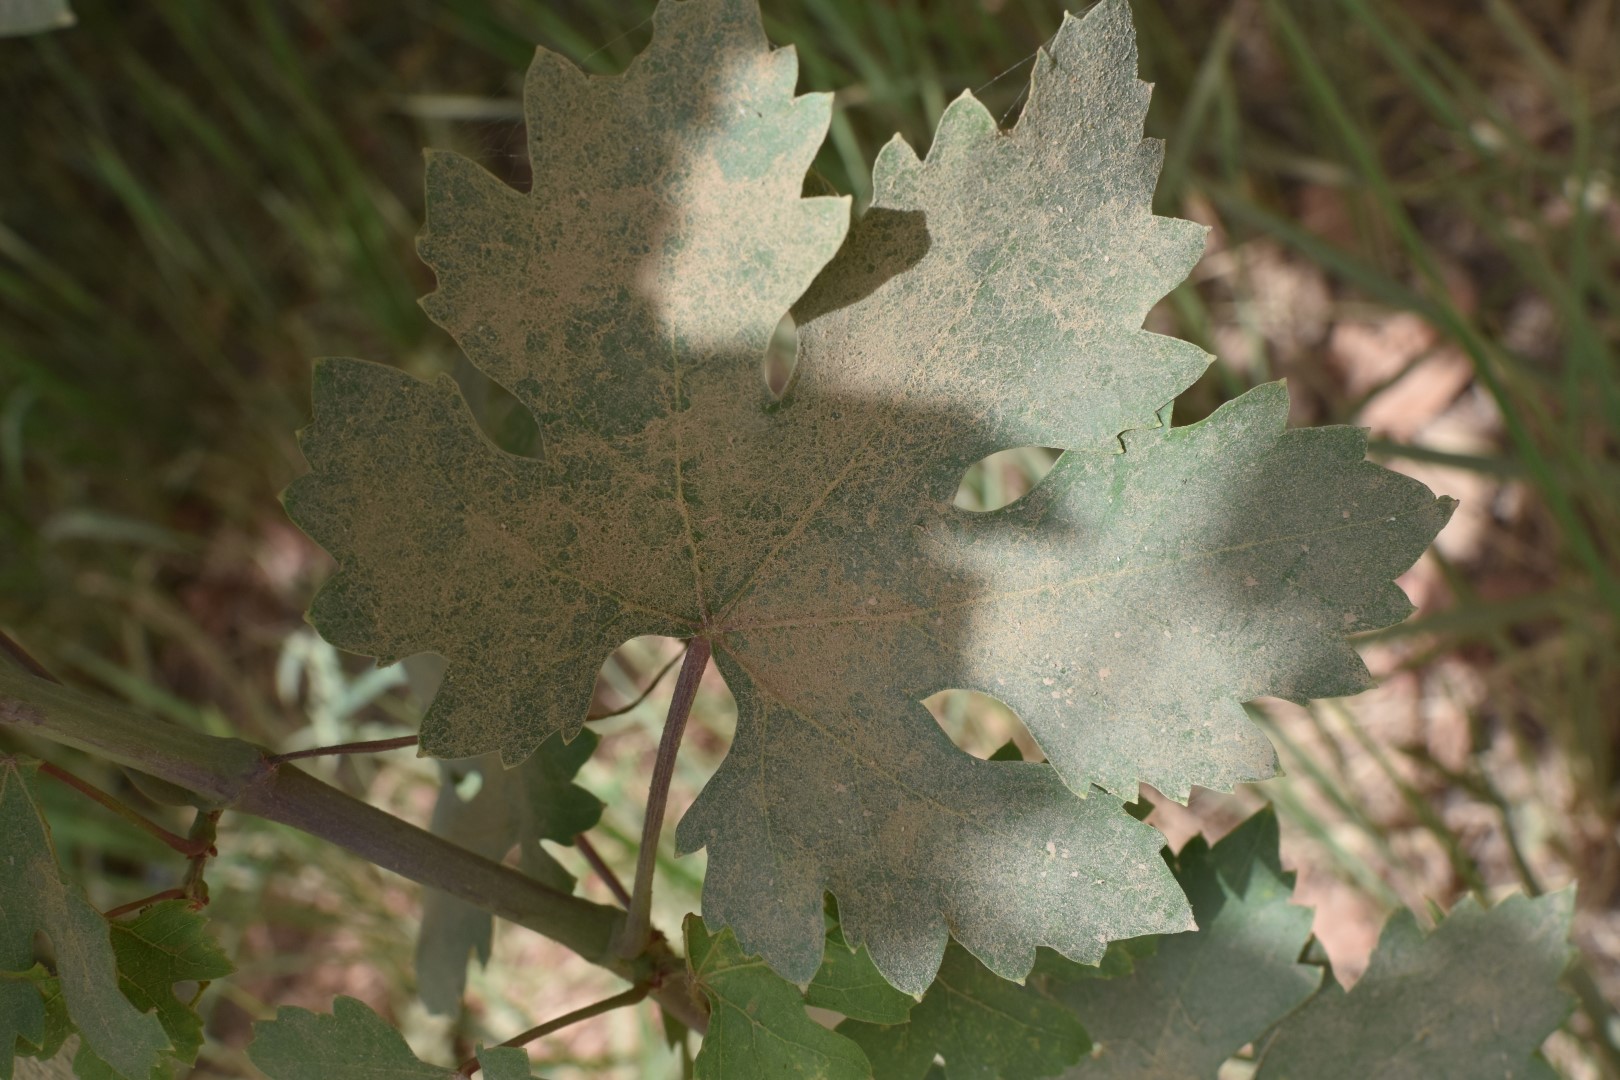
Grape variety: Riasi